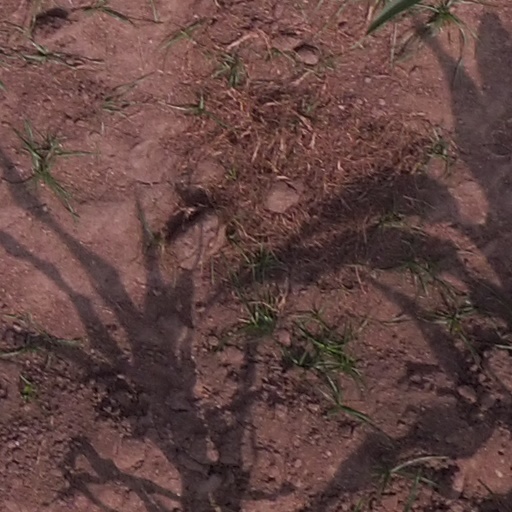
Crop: maize; corn